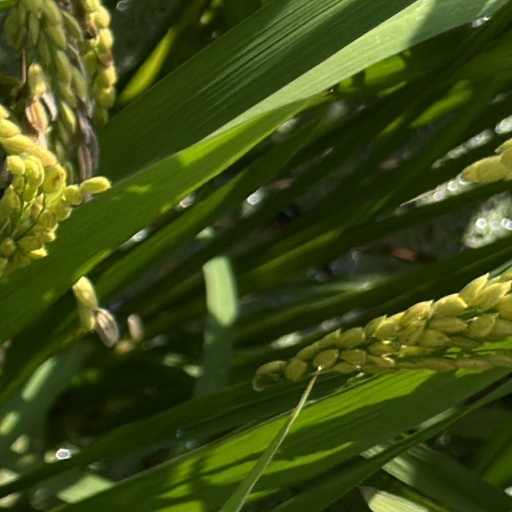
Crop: rice